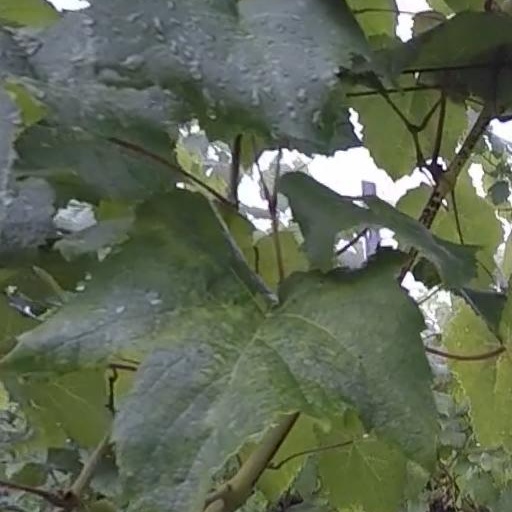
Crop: grape